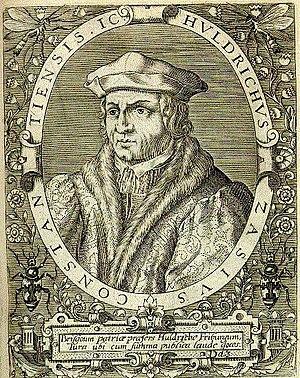
Ulrich Zasius, né en 1461 à Constance et mort le 24 novembre 1535 à Fribourg-en-Brisgau, est un juriste et humaniste allemand. Il est considéré comme l'un des plus éminents juristes au tournant du Moyen Âge et de la Renaissance. Il avait une correspondance épistolaire suivie avec de nombreux humanistes de son temps, et notamment avec Érasme qu'il a rencontré en 1518 pour la première fois.